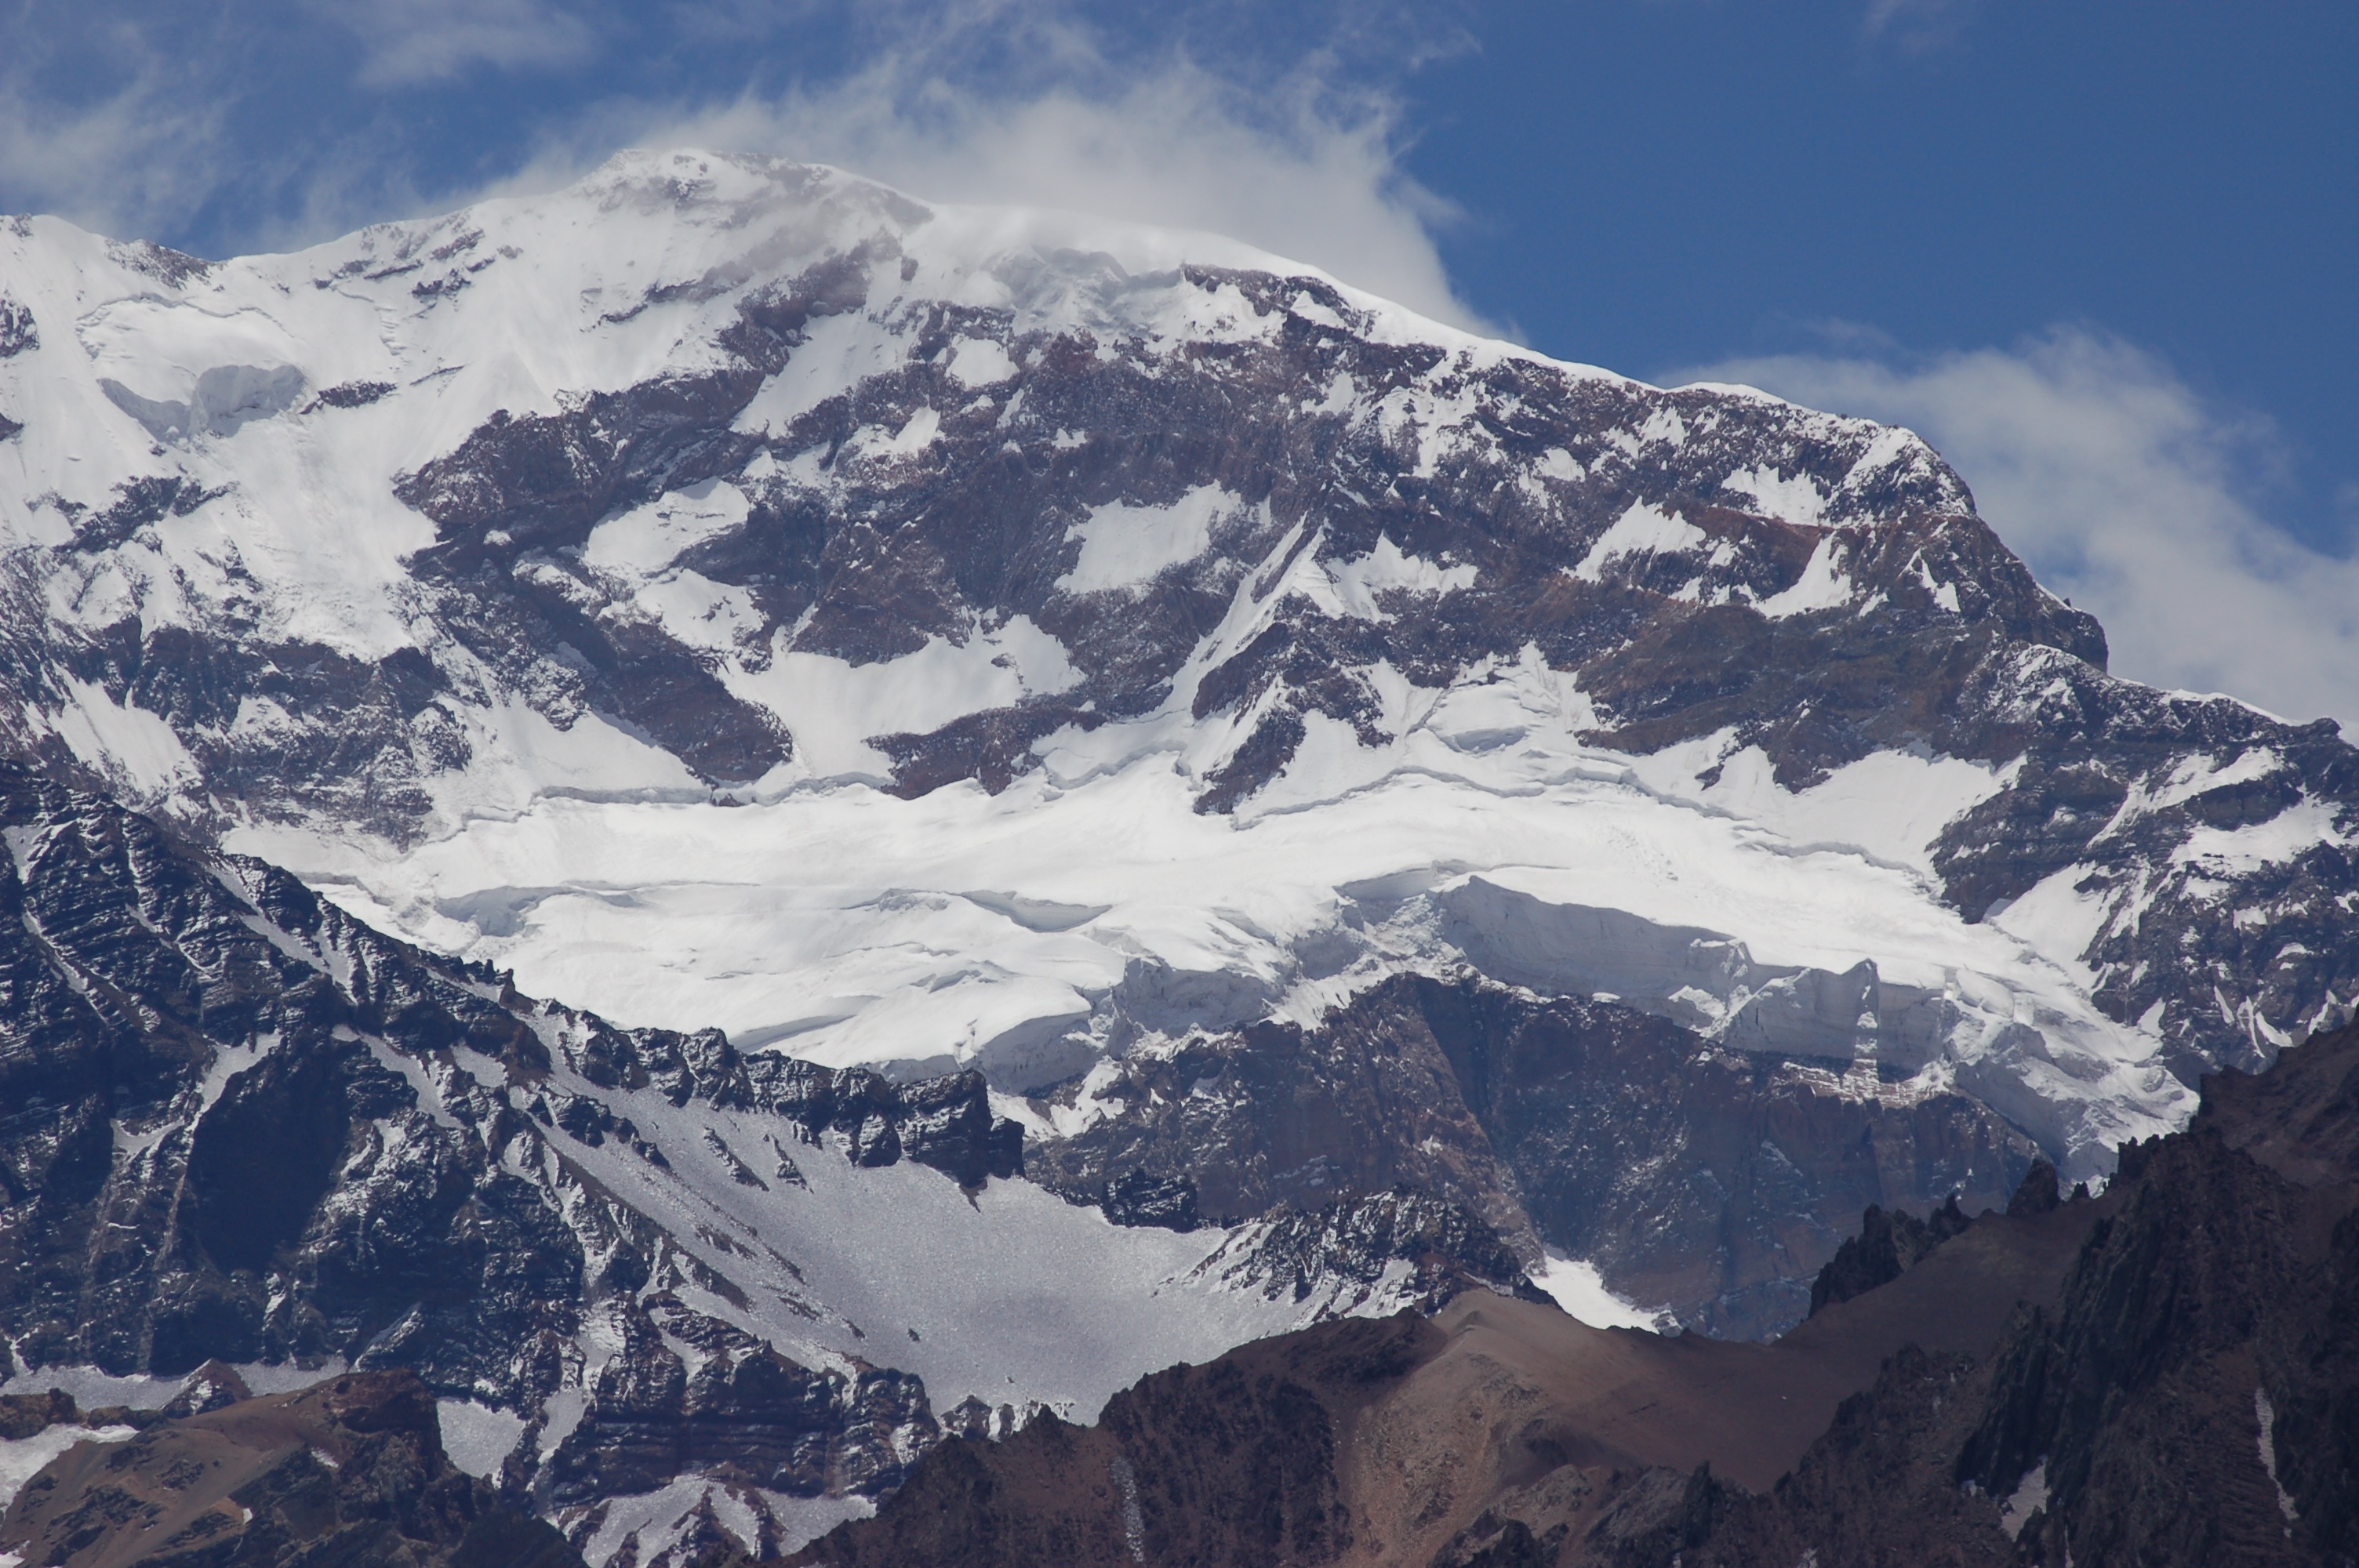
landscape, nature, mountain, snow, winter, sky, valley, mountain range, travel, panoramic, ice, high, glacier, weather, america, ridge, summit, south, alps, plateau, argentina, fell, cirque, s, andes, landform, mountain pass, aconcagua, geographical feature, mountainous landforms, geological phenomenon